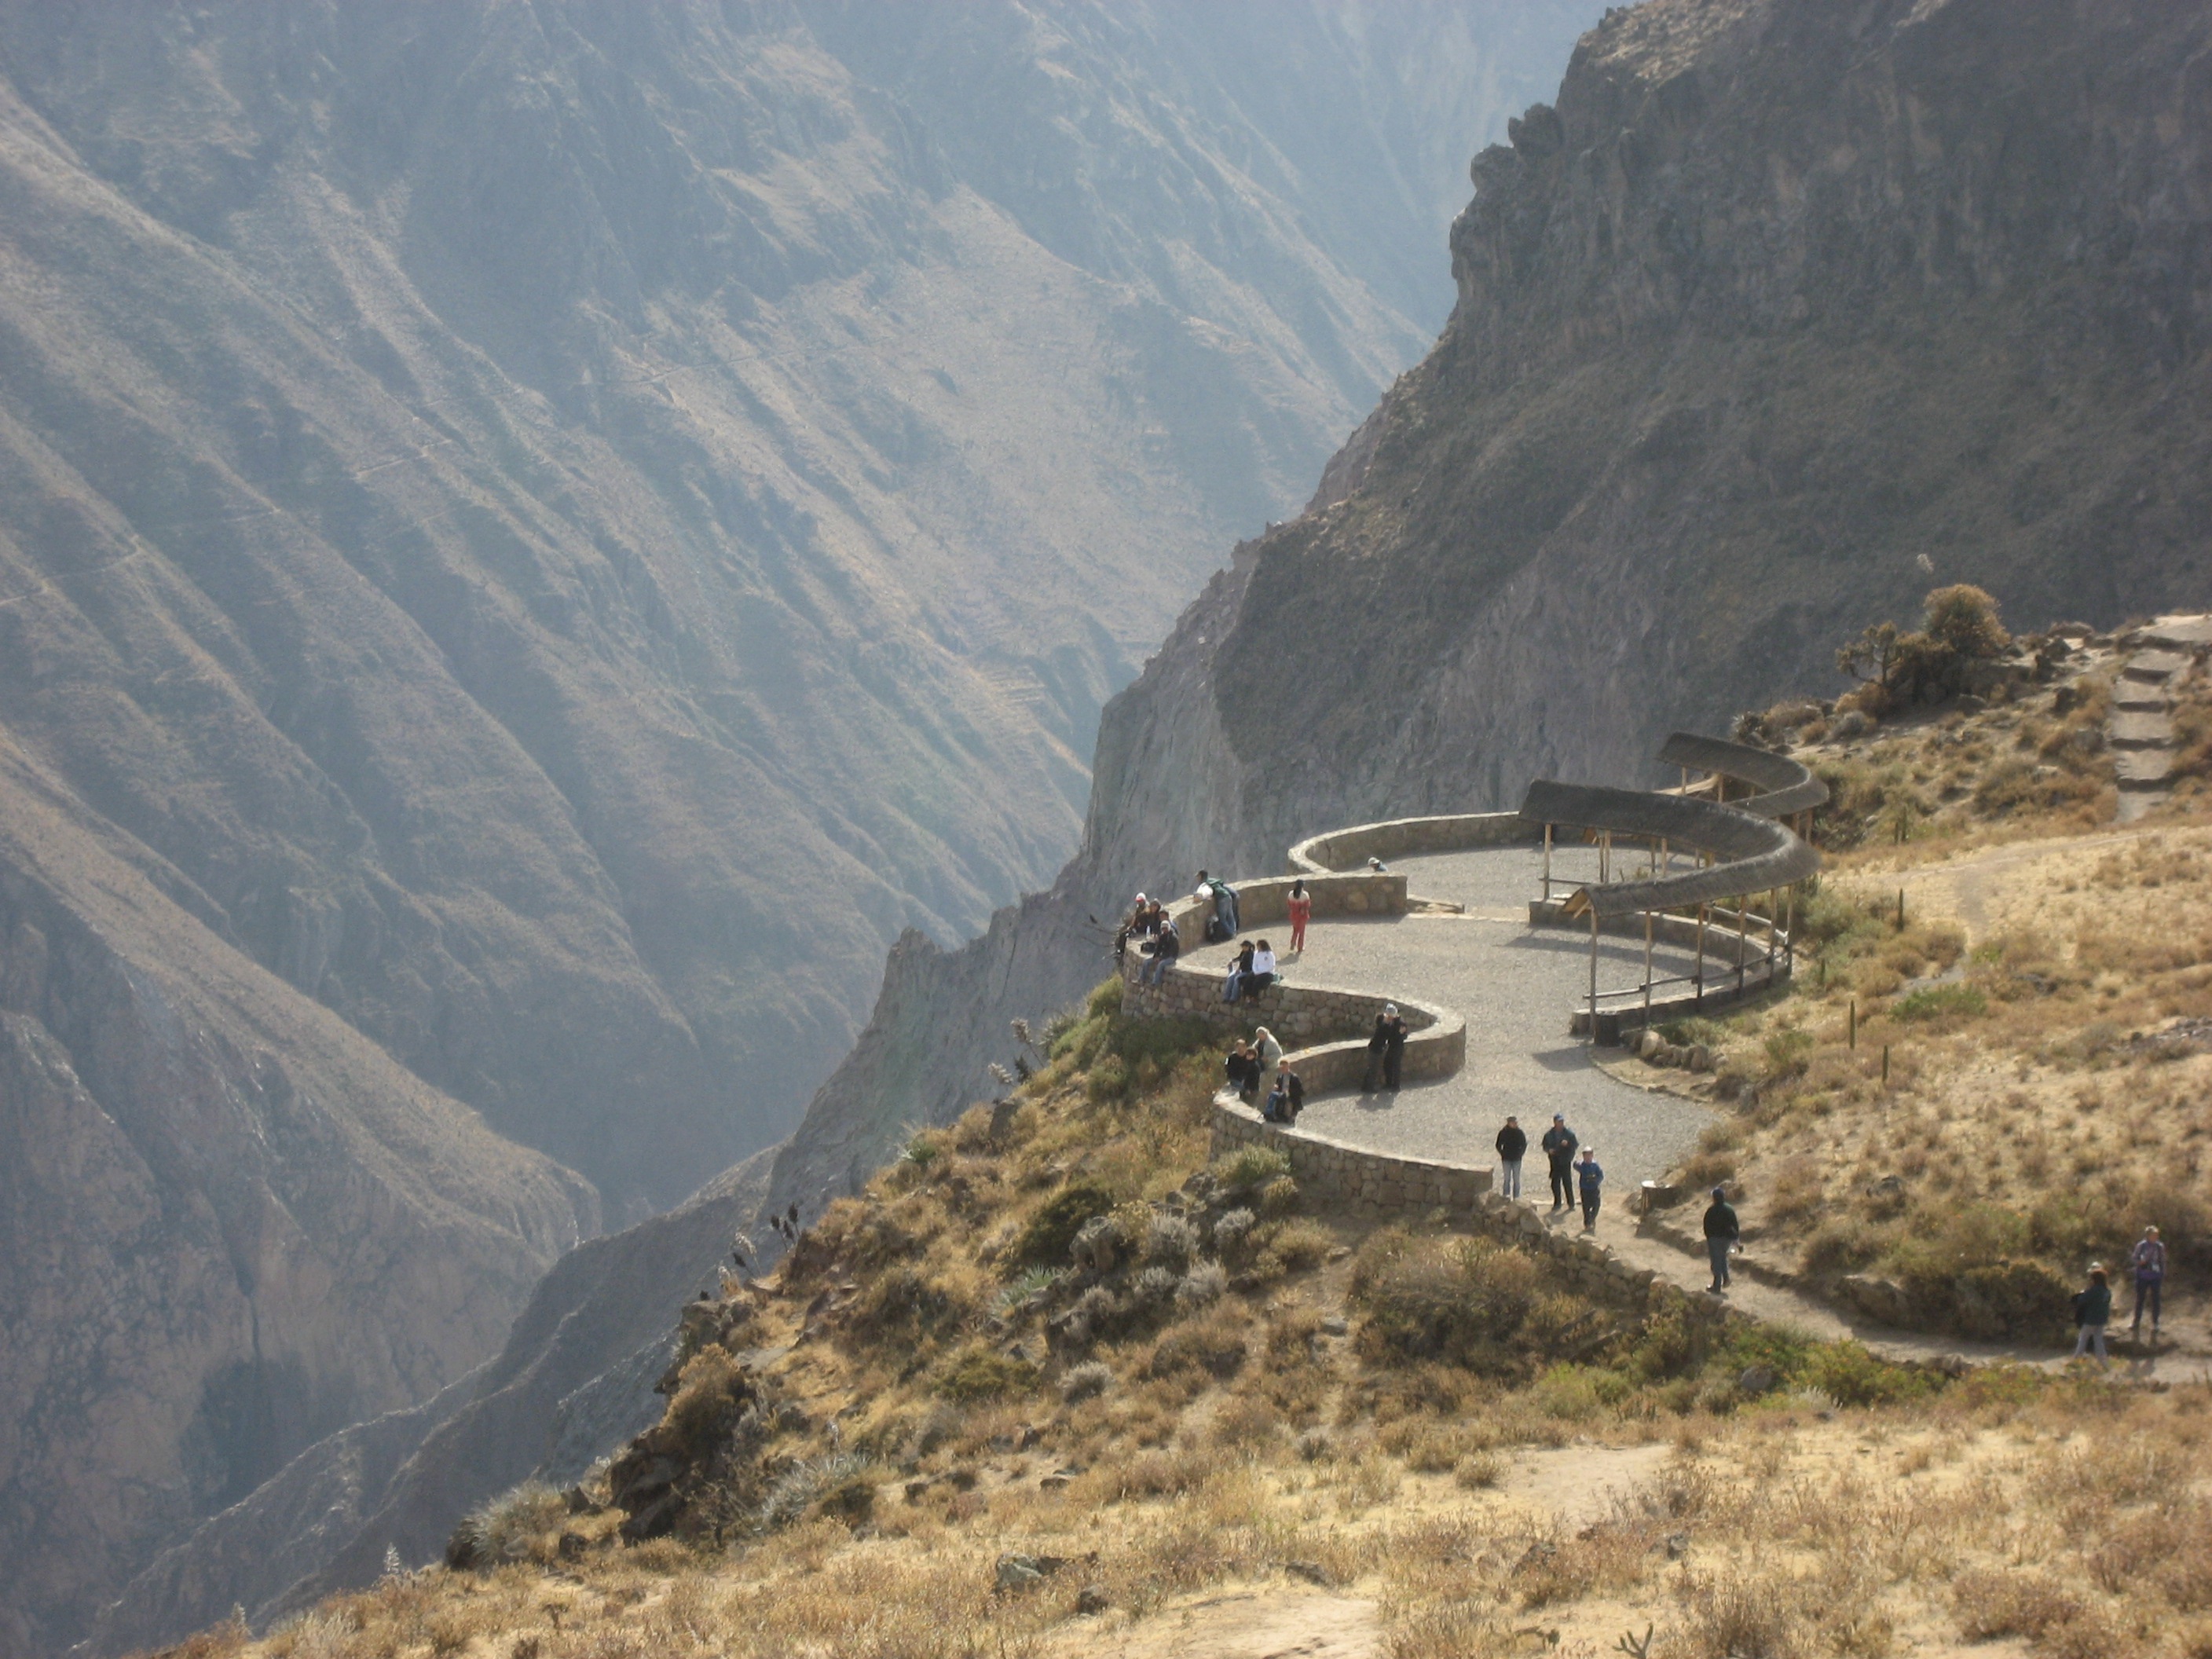
walking, mountain, hiking, lake, adventure, valley, mountain range, gorge, ridge, peru, geology, alps, plateau, wadi, landform, mountain pass, colca canyon, geographical feature, mountainous landforms